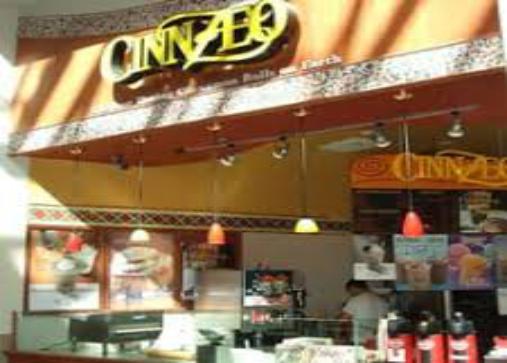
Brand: Cinnzeo
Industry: Food